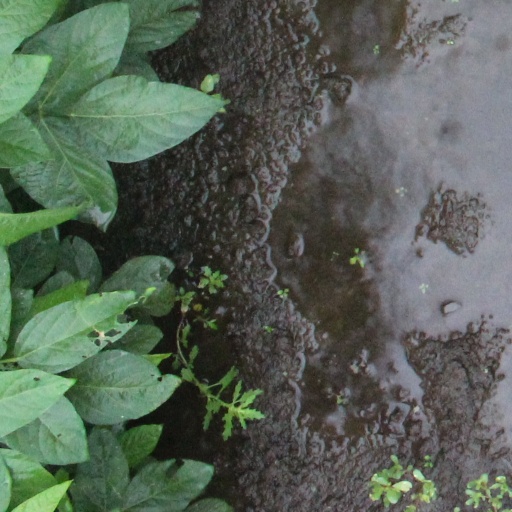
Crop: soybean